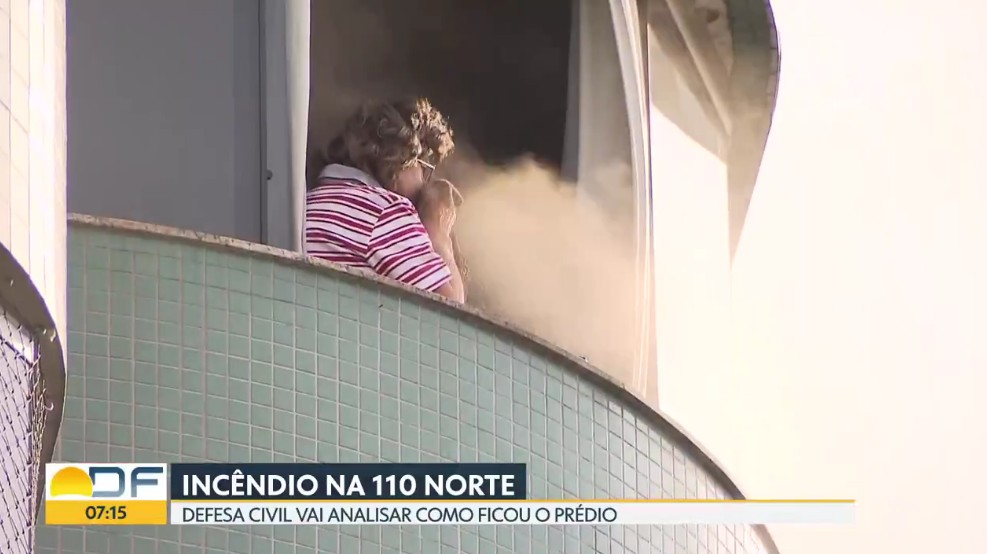
Fire: no
Smoke: yes